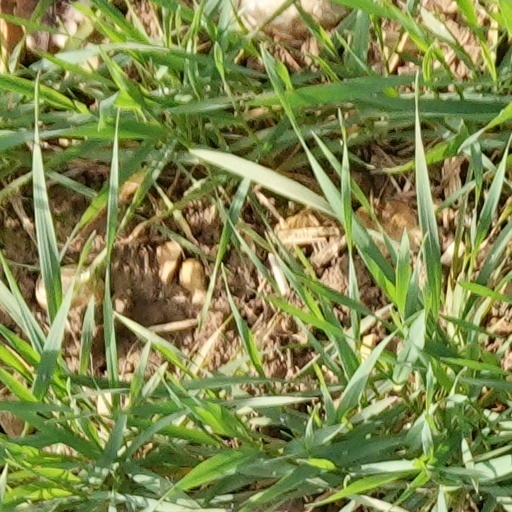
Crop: wheat